Garland High School

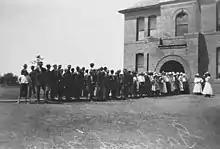
Garland High School began classes in the 1902–1903 academic year. Operating in the old Garland College building on the west side of 9th Street between Avenues A & B, the faculty offered primary, intermediate, high school and college-level instruction. Civic convocations were held in the auditorium, which accommodated crowds like the one shown here ca. 1912.

The film "WUSS" was shot at Garland High, as well as the 2016 LGBT-Comedy film “Hurricane Bianca”, starring drag queen Bianca Del Rio.